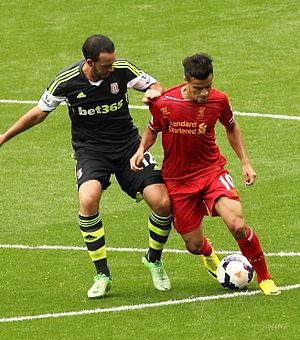
Philippe Coutinho, né le 12 juin 1992 à Rio de Janeiro, est un footballeur international brésilien qui évolue au poste de milieu de terrain au FC Barcelone.